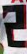
Number: 2